Holcut, Mississippi

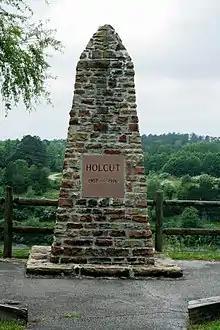
Holcut MemorialStone obelisk erected at the site

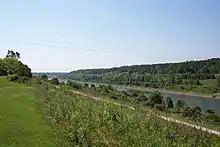
A view of the Divide Cut of the Tennessee–Tombigbee Waterway from the Holcut Memorial site

Holcut was a small town located in Tishomingo County, Mississippi, United States. In 1975, the U.S. Army Corps of Engineers bought out and demolished the town because it lay in the path of the Divide Cut, a canal section of the Tennessee–Tombigbee Waterway, which was constructed between 1972 and 1984.